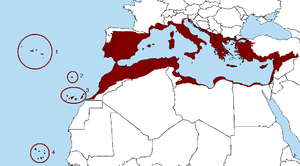
Carte du hotspot Méditerranée - Macaronésie
L'ensemble Bassin méditerranéen-Macaronésie est zone biogéographique définie par Conservation International comme un point chaud de biodiversité dû notamment à sa forte richesse botanique.